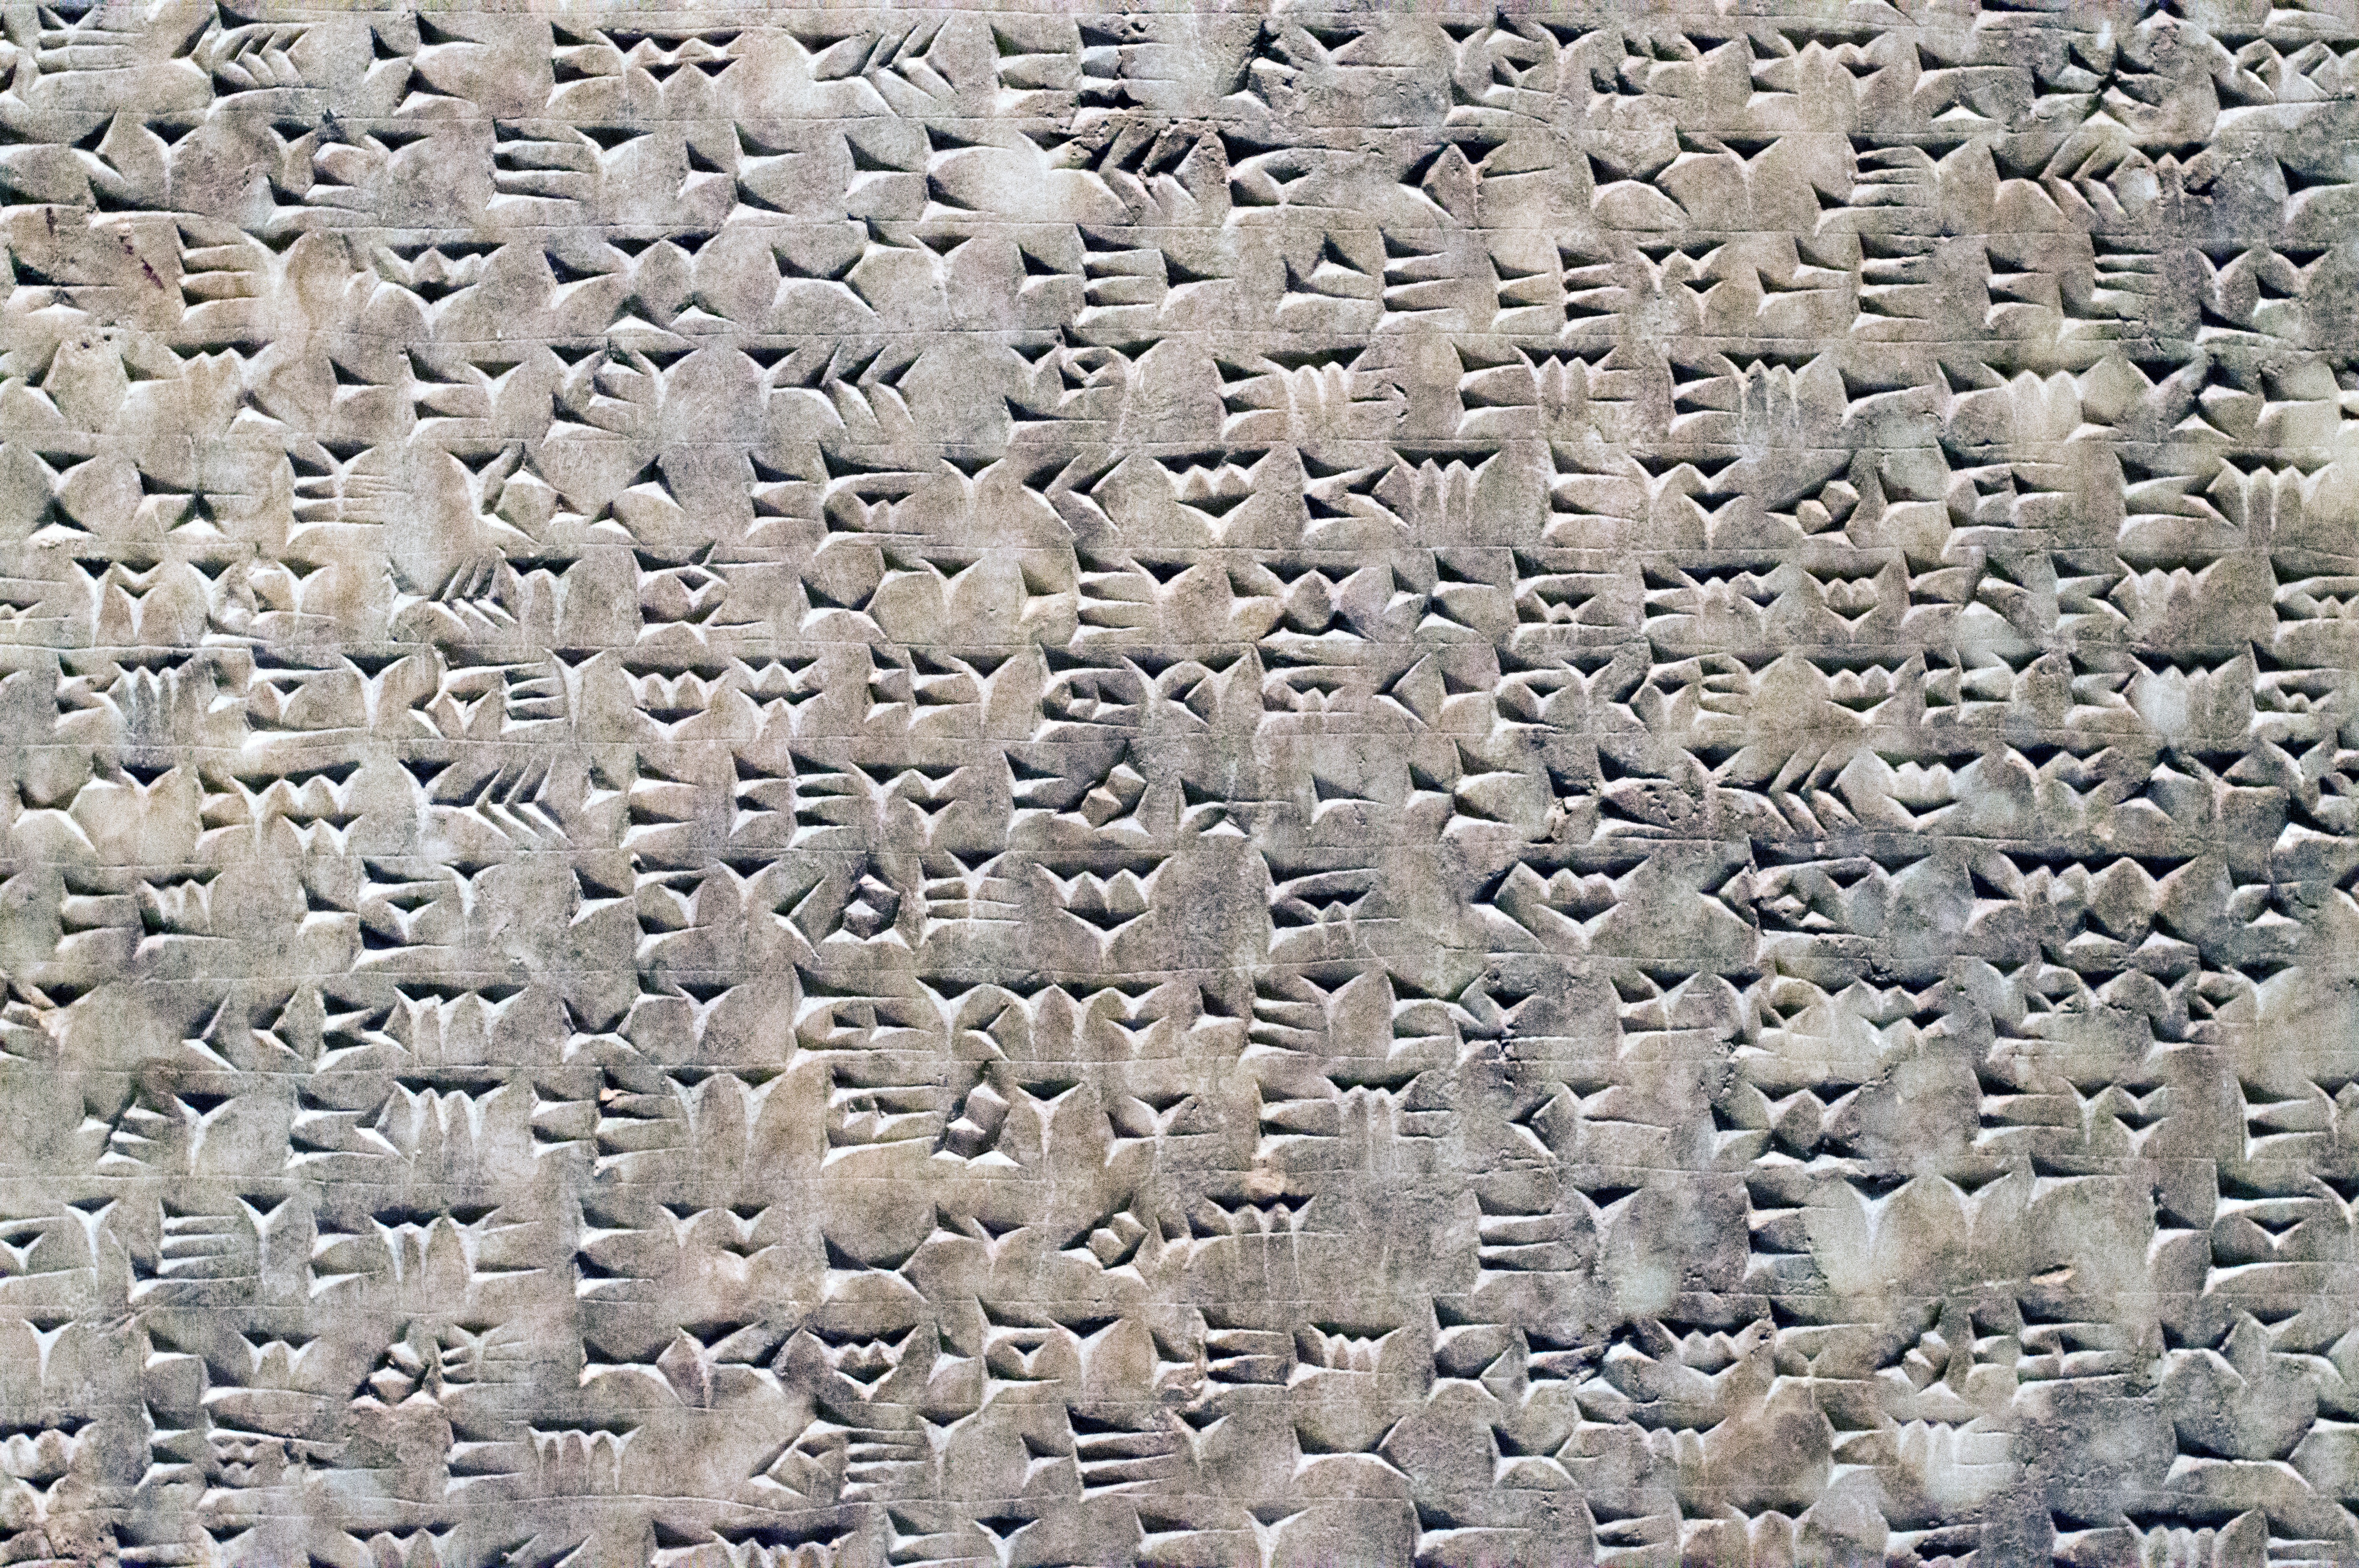
sand, texture, floor, cobblestone, wall, pebble, stone wall, material, art, rubble, flooring, stone carving, road surface